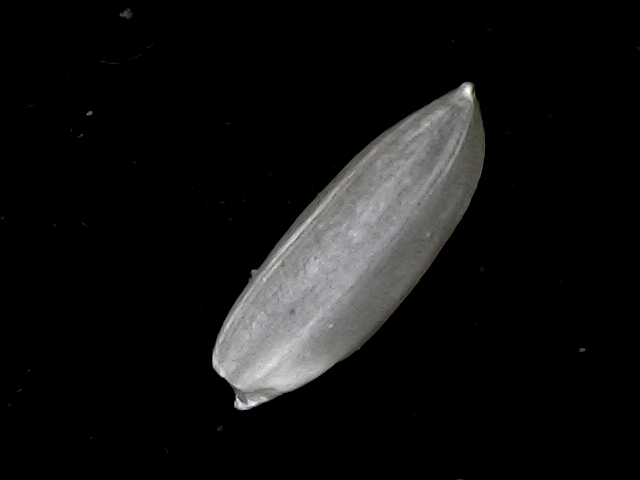
Rice variety: BD39